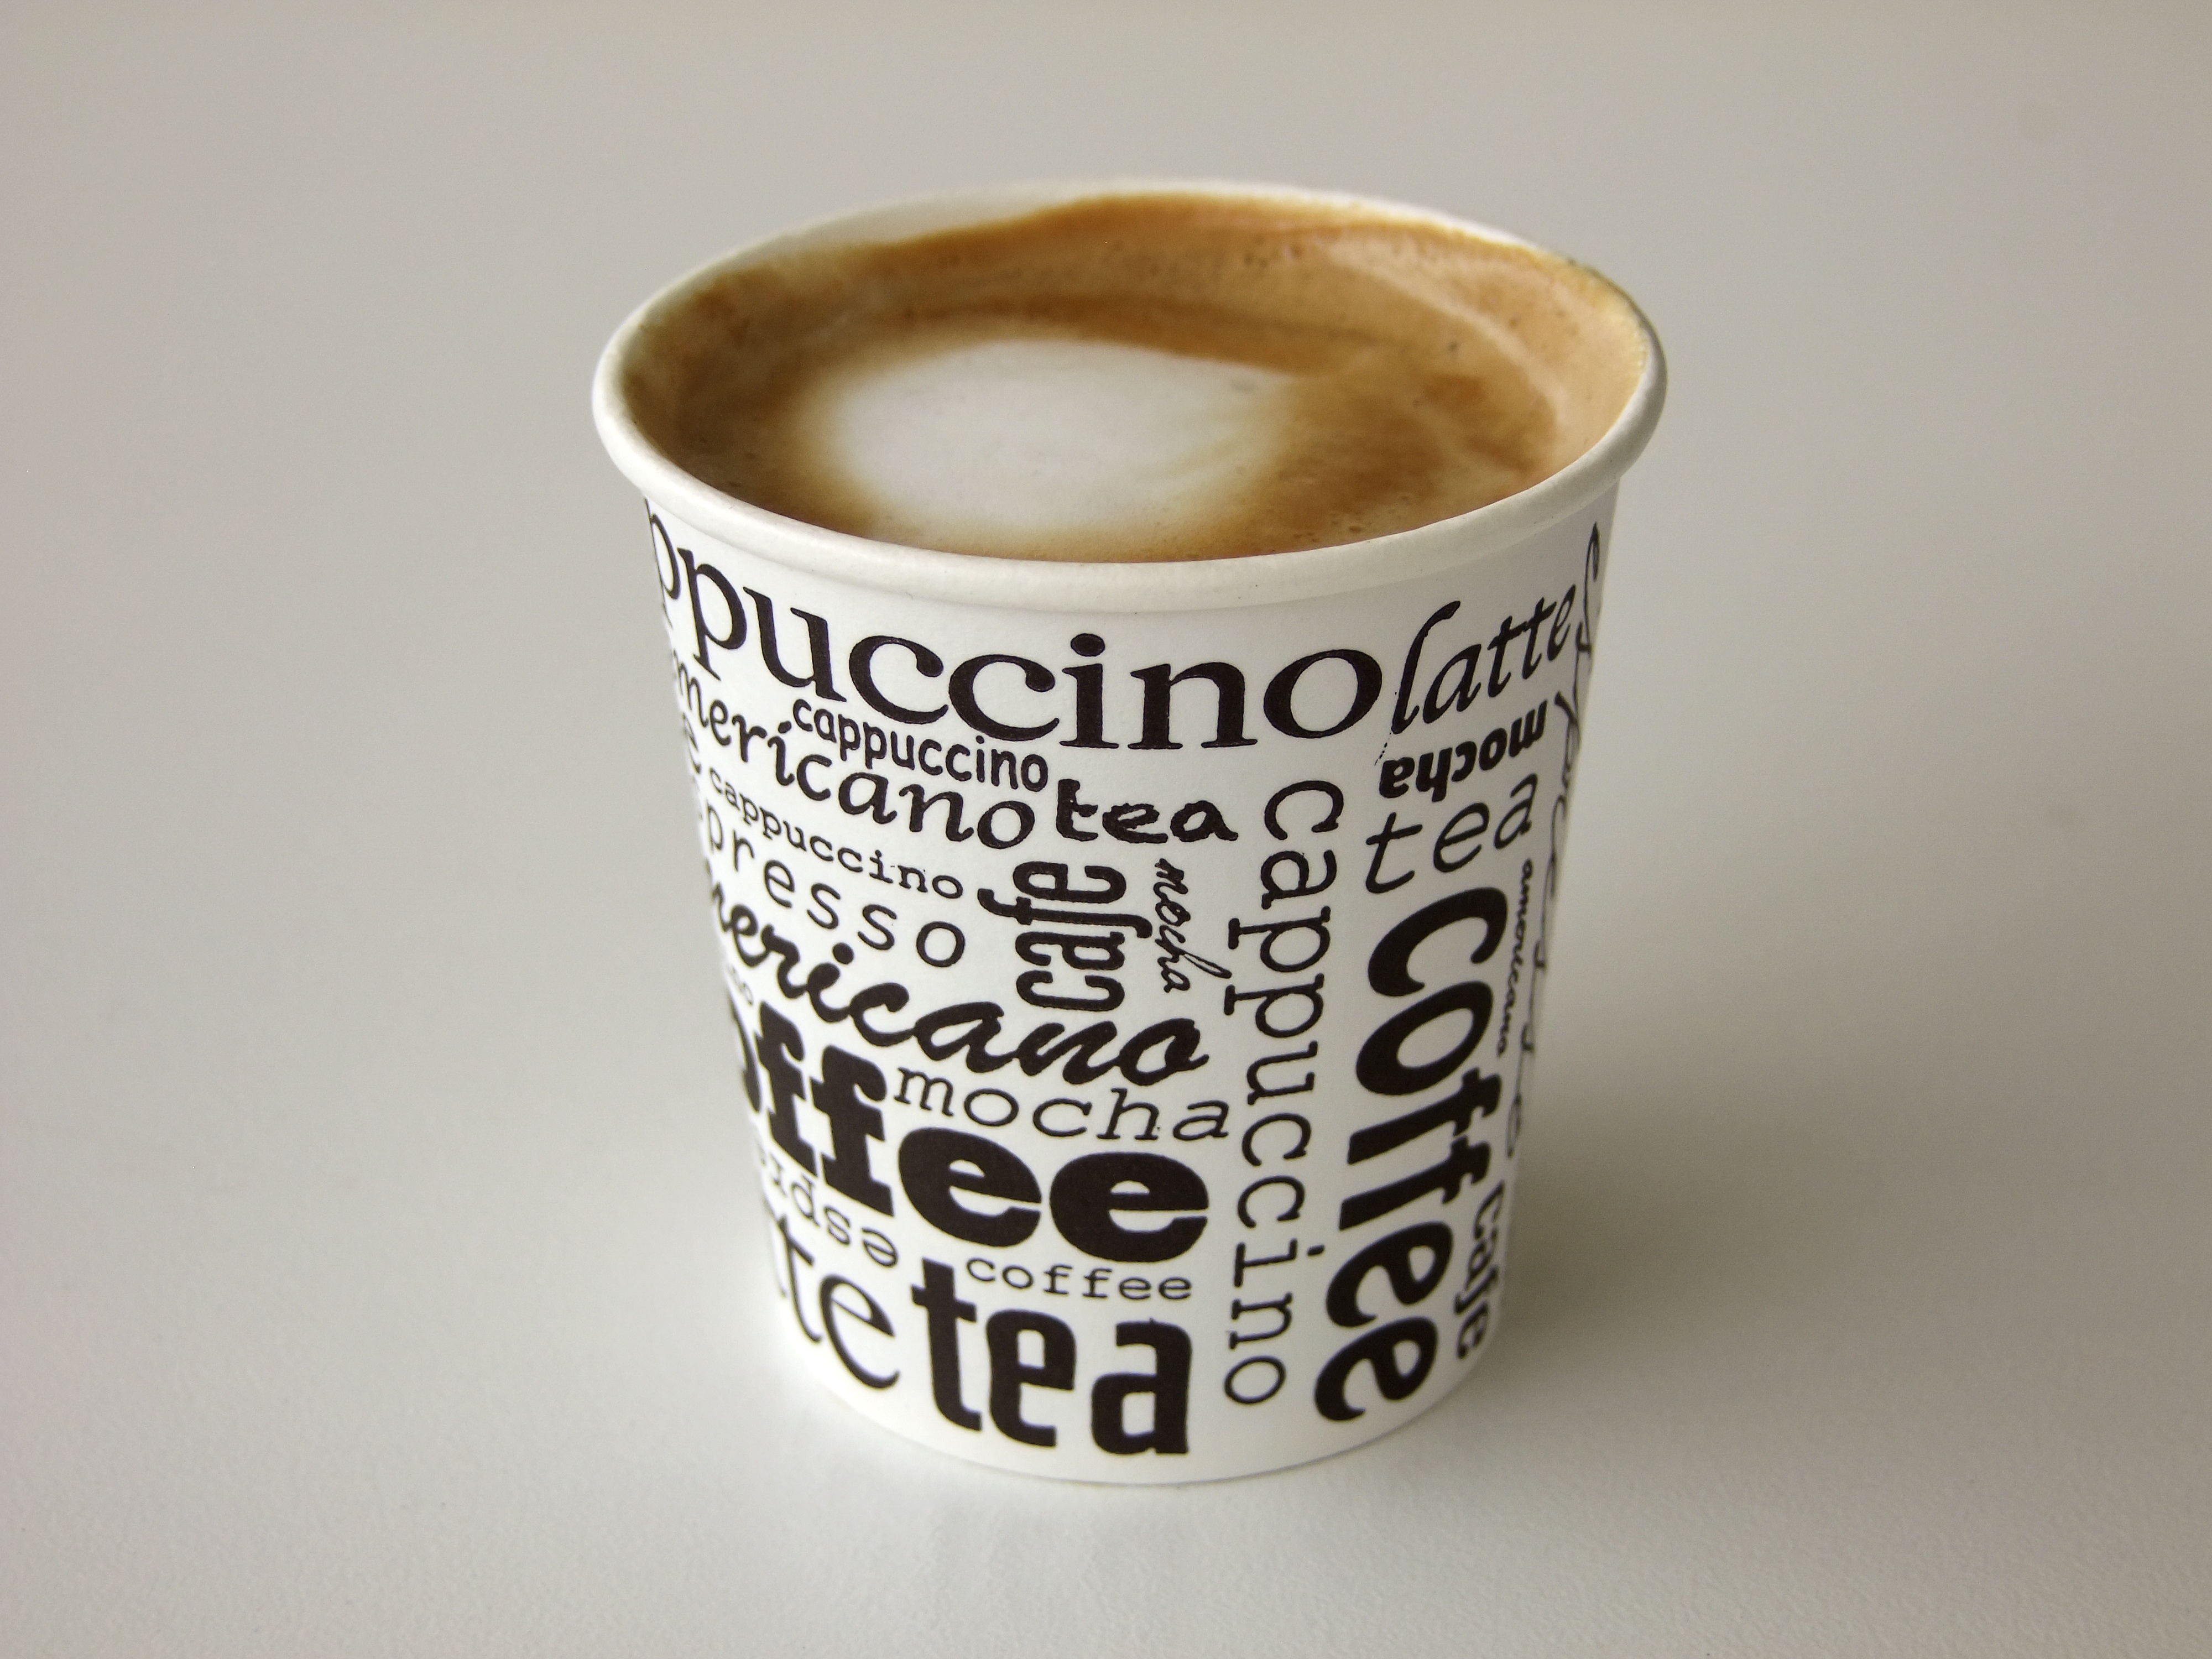
cafe, coffee, cup, drink, mug, lighting, coffee cup, caffeine, moustache, coffee foam, drinkware